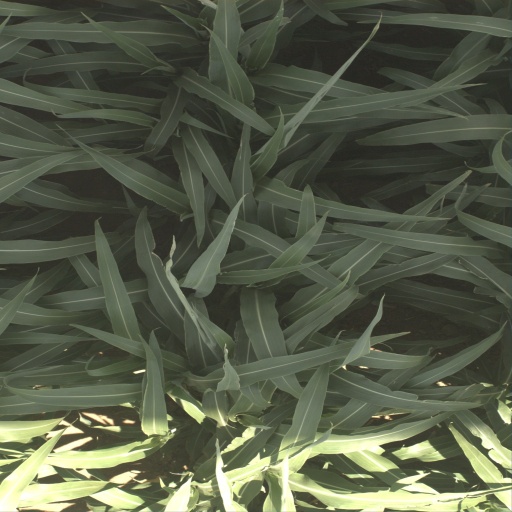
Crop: sorghum